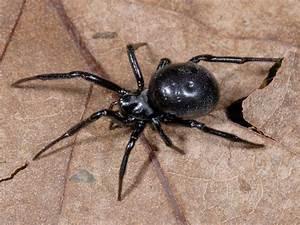
spider